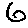
Label: 6